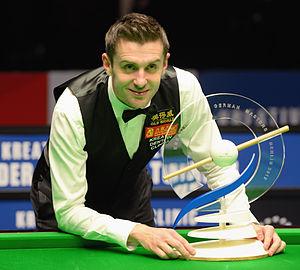
Mark Anthony Selby, né le 19 juin 1983 à Leicester, est un joueur professionnel britannique de snooker.